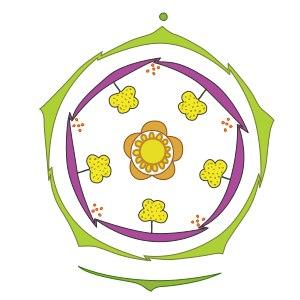
Les Primevères forment un genre de plantes herbacées de la famille des Primulacées.